Claude Dielna

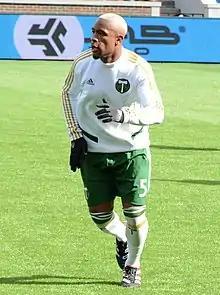
Dielna with Portland Timbers in 2019

Claude Pierre Marie Dielna (born 14 December 1987) was a French professional footballer who last played as a central centre-back for Ħamrun Spartans in Malta.